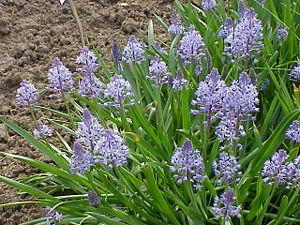
Les Alpes dinariques ou Dinarides sont un massif montagneux des Balkans occidentaux qui doivent leur nom au mont Dinara. Elles s'élèvent entre la plaine de Pannonie au nord-est et la mer Adriatique au sud-ouest, en plusieurs chaînes montagneuses orientées principalement selon un axe nord-ouest/sud-est, de la Slovénie au nord de l'Albanie où culmine leur plus haut sommet, à 2 692 mètres d'altitude : le Maja Jezercë. Elles couvrent au total six pays reconnus internationalement, auxquels peut s'ajouter le Kosovo. La plus grande ville est Sarajevo, capitale de la Bosnie-Herzégovine. Trois climats distincts influencent le massif : méditerranéen à l'ouest, montagnard au centre, où le relief est le plus élevé, et continental à l'est.